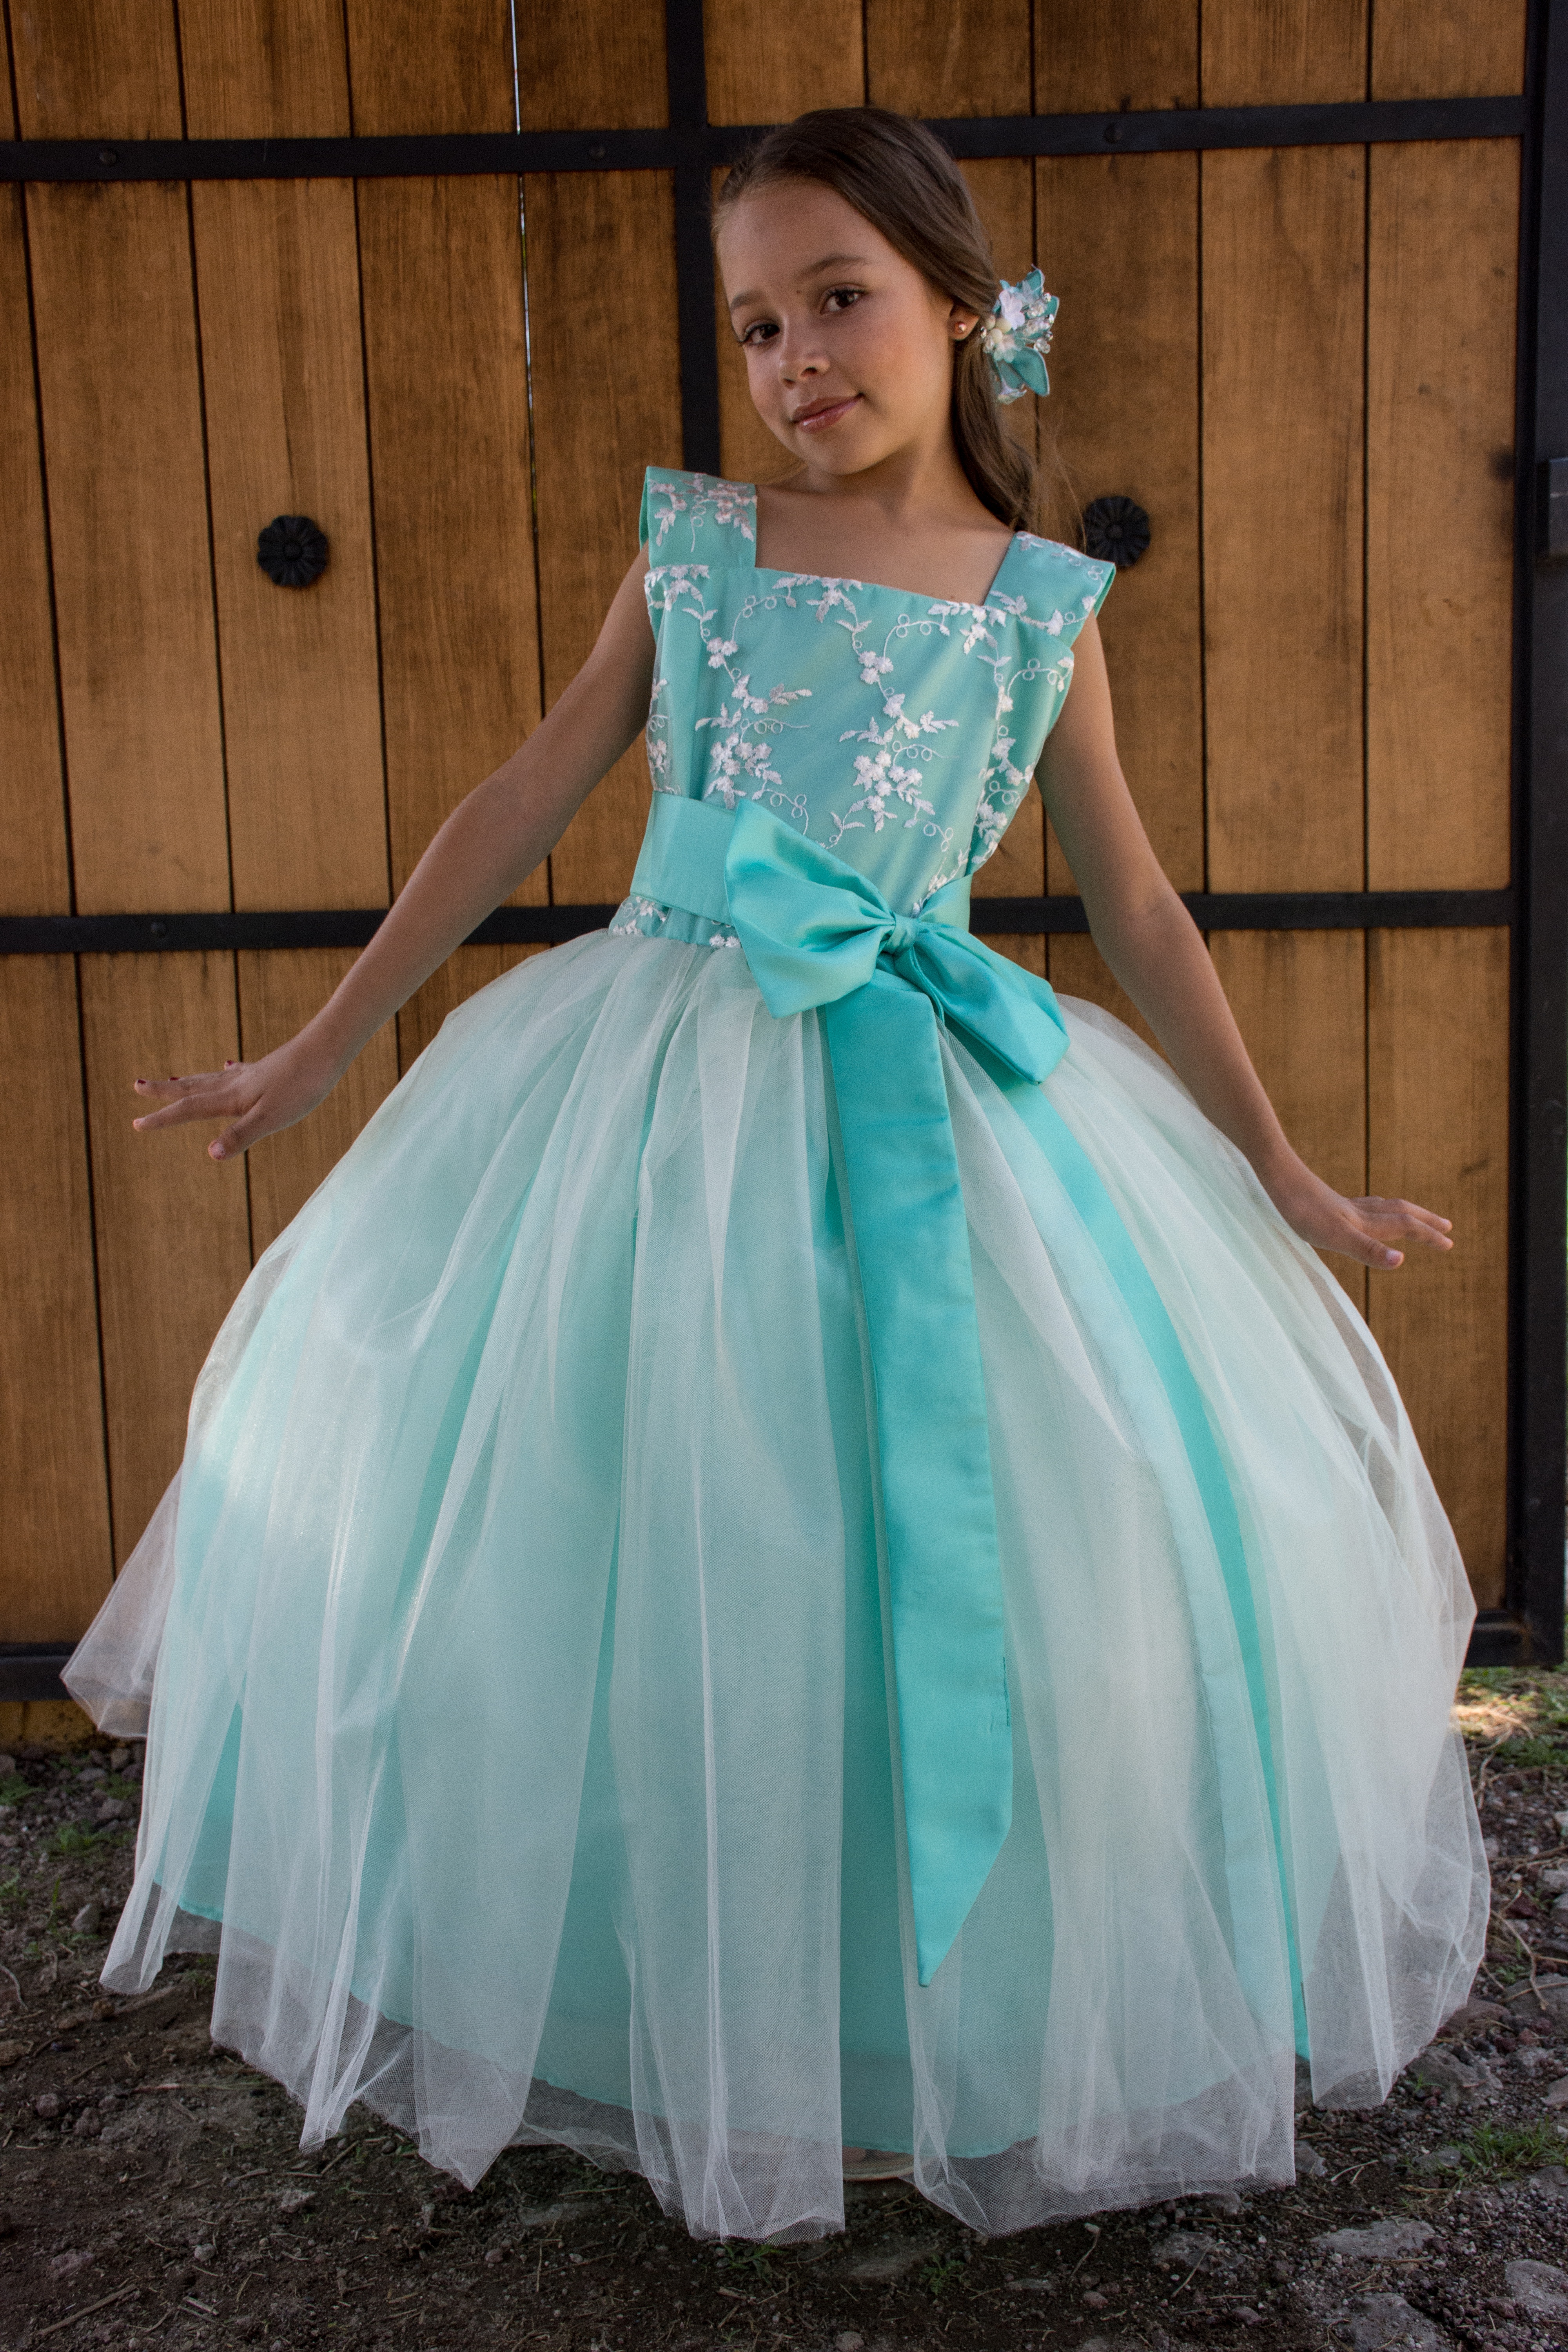
person, girl, child, clothing, wedding dress, smiling, smile, family, dress, happy, party, prom, gown, bridesmaid, happy children, happy people, quinceanera, joy of life, flower girl, bridal clothing, cocktail dress, dance dress, bridal party dress